Chaika watches

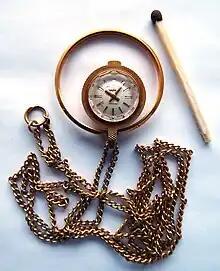

Chaika (meaning "gull") is a Russian watchmaking company in the town of Uglich. It started producing watches in the 1940s.